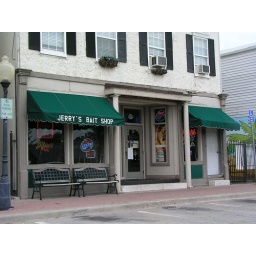
No fish bait sold here, this popular bar packs them in with live music and drink. Located in Lenexa, Kansas.